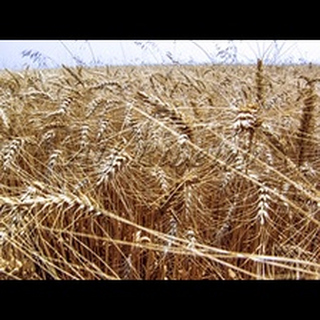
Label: wheat_blast